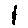
Label: 1